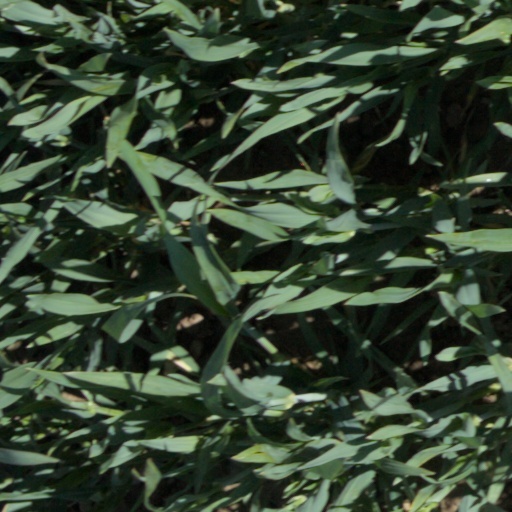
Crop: wheat